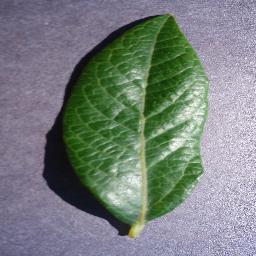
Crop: blueberry
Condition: healthy